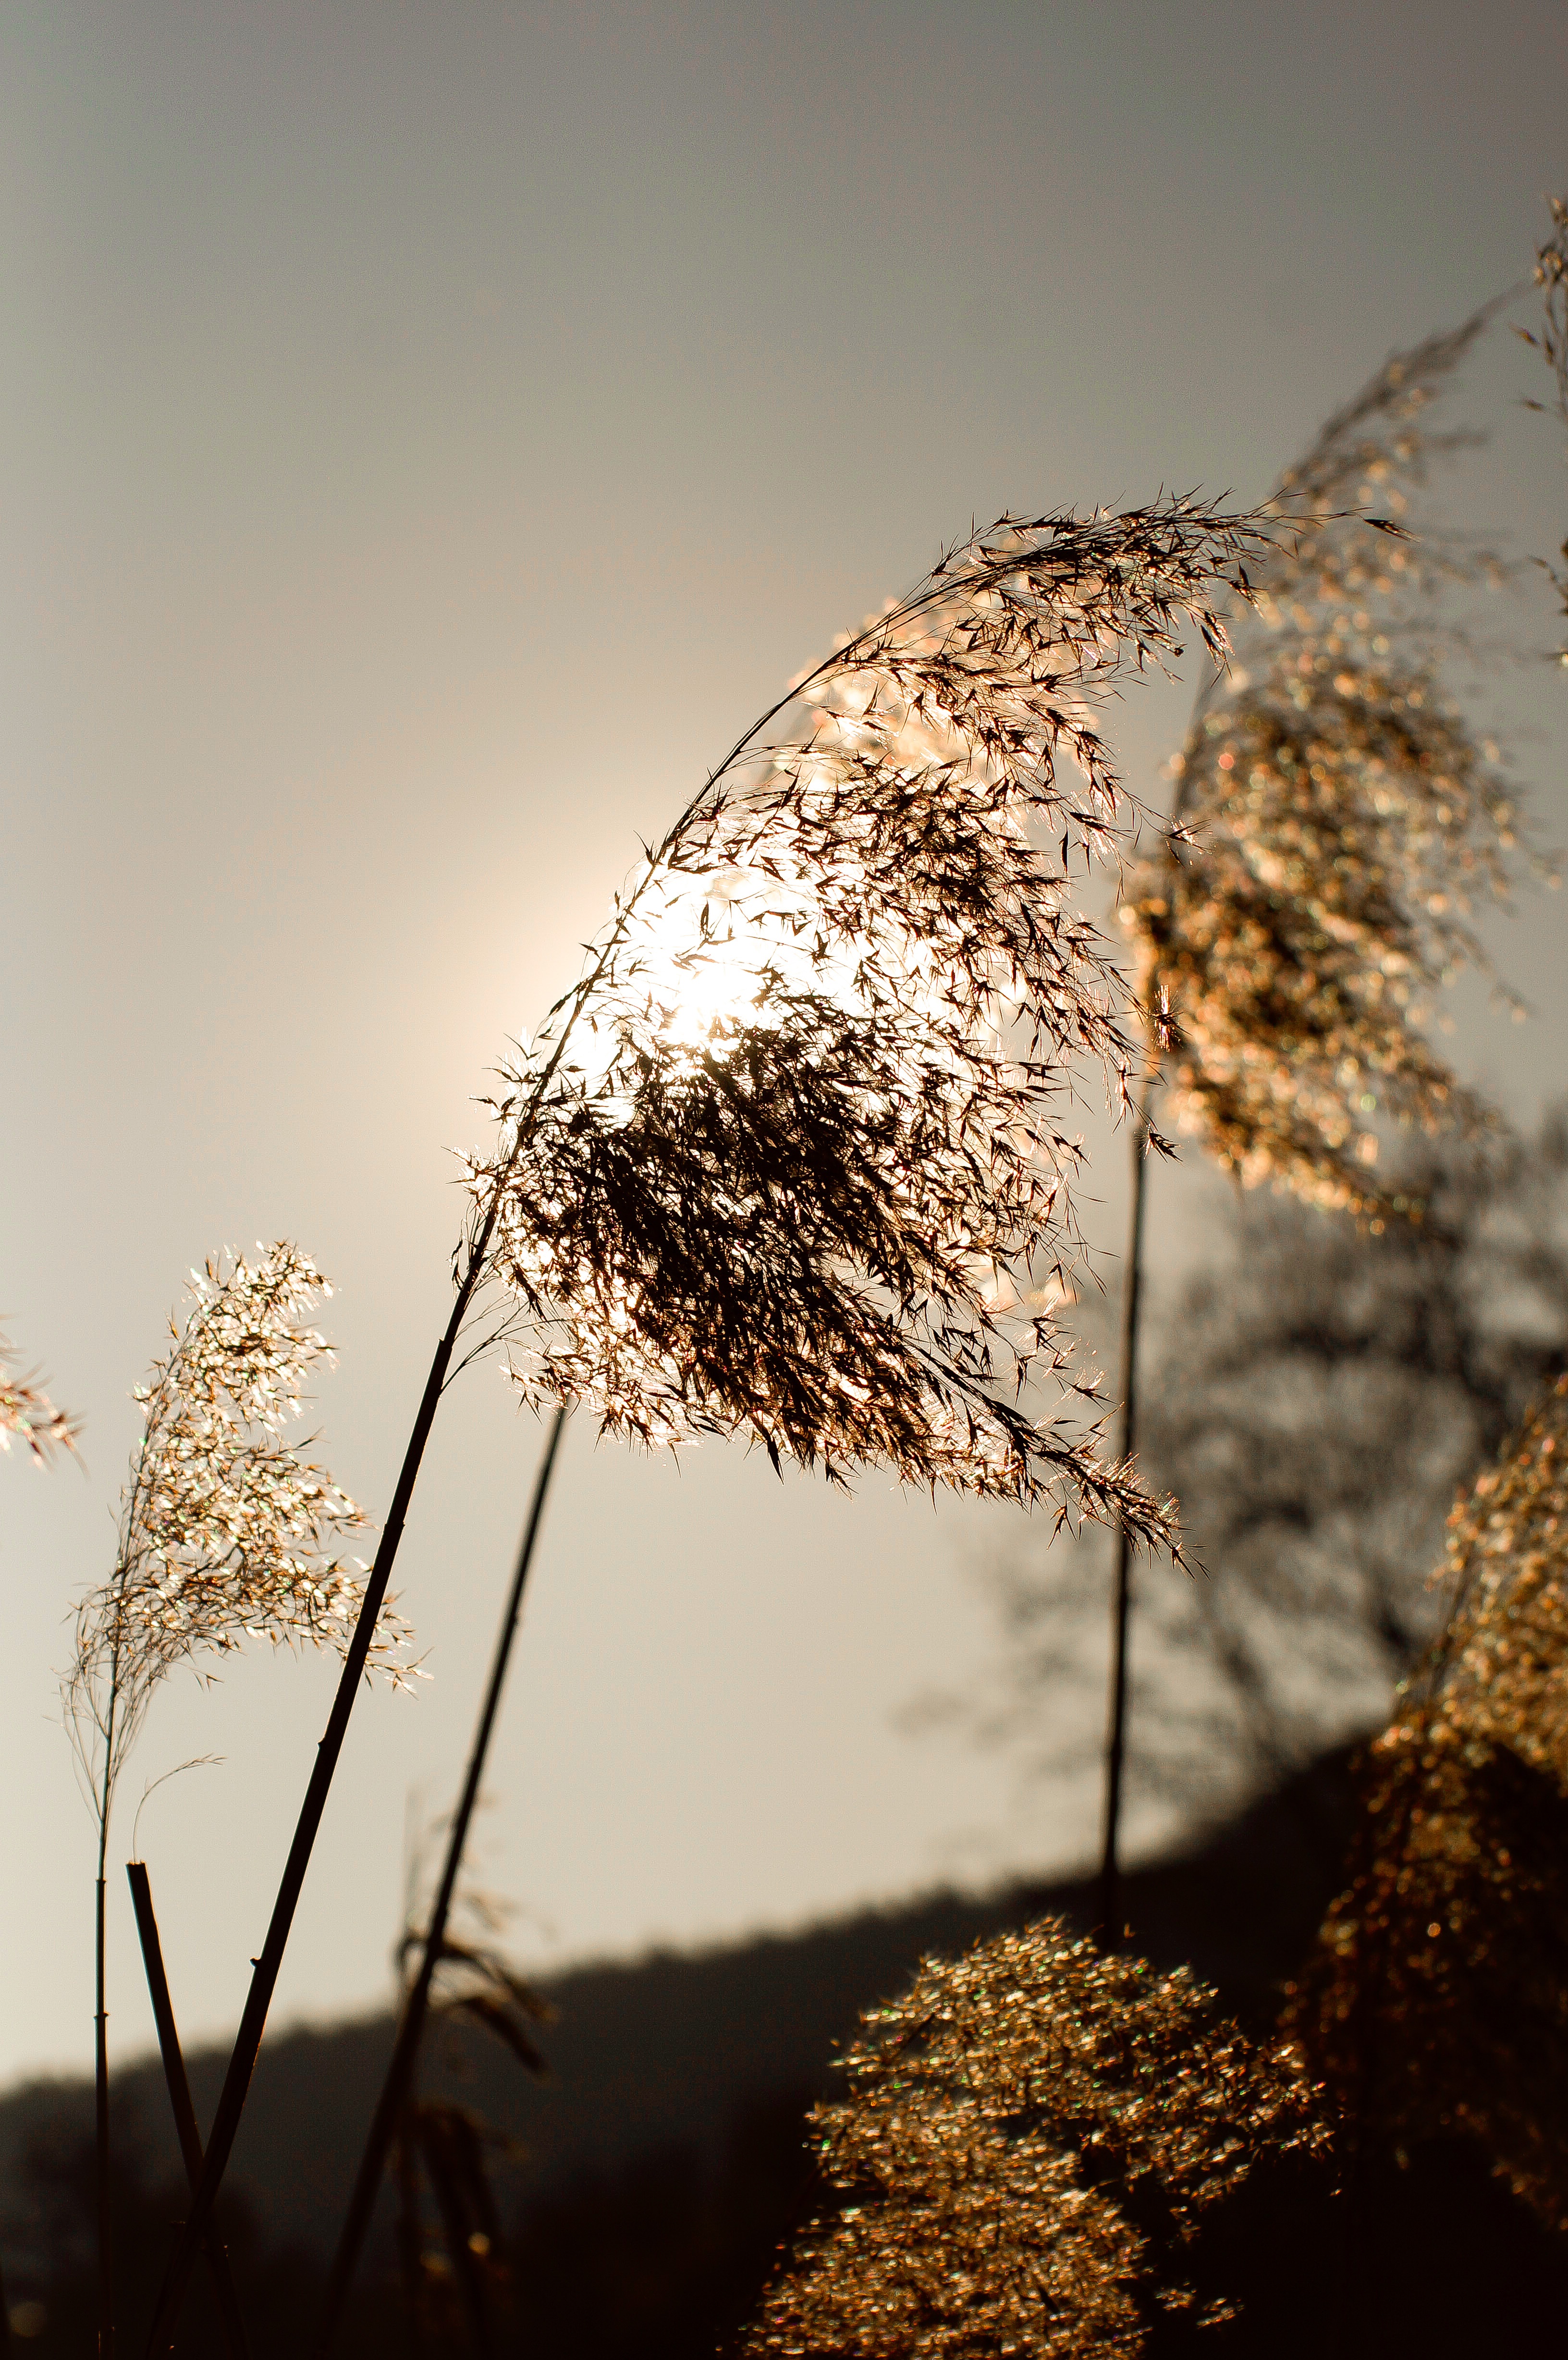
tree, nature, grass, branch, blossom, winter, light, plant, sky, sun, sunset, sunlight, morning, leaf, flower, frost, evening, spring, reflection, autumn, romance, flora, season, twig, close up, abendstimmung, evening sky, macro photography, atmospheric phenomenon, grass family, woody plant